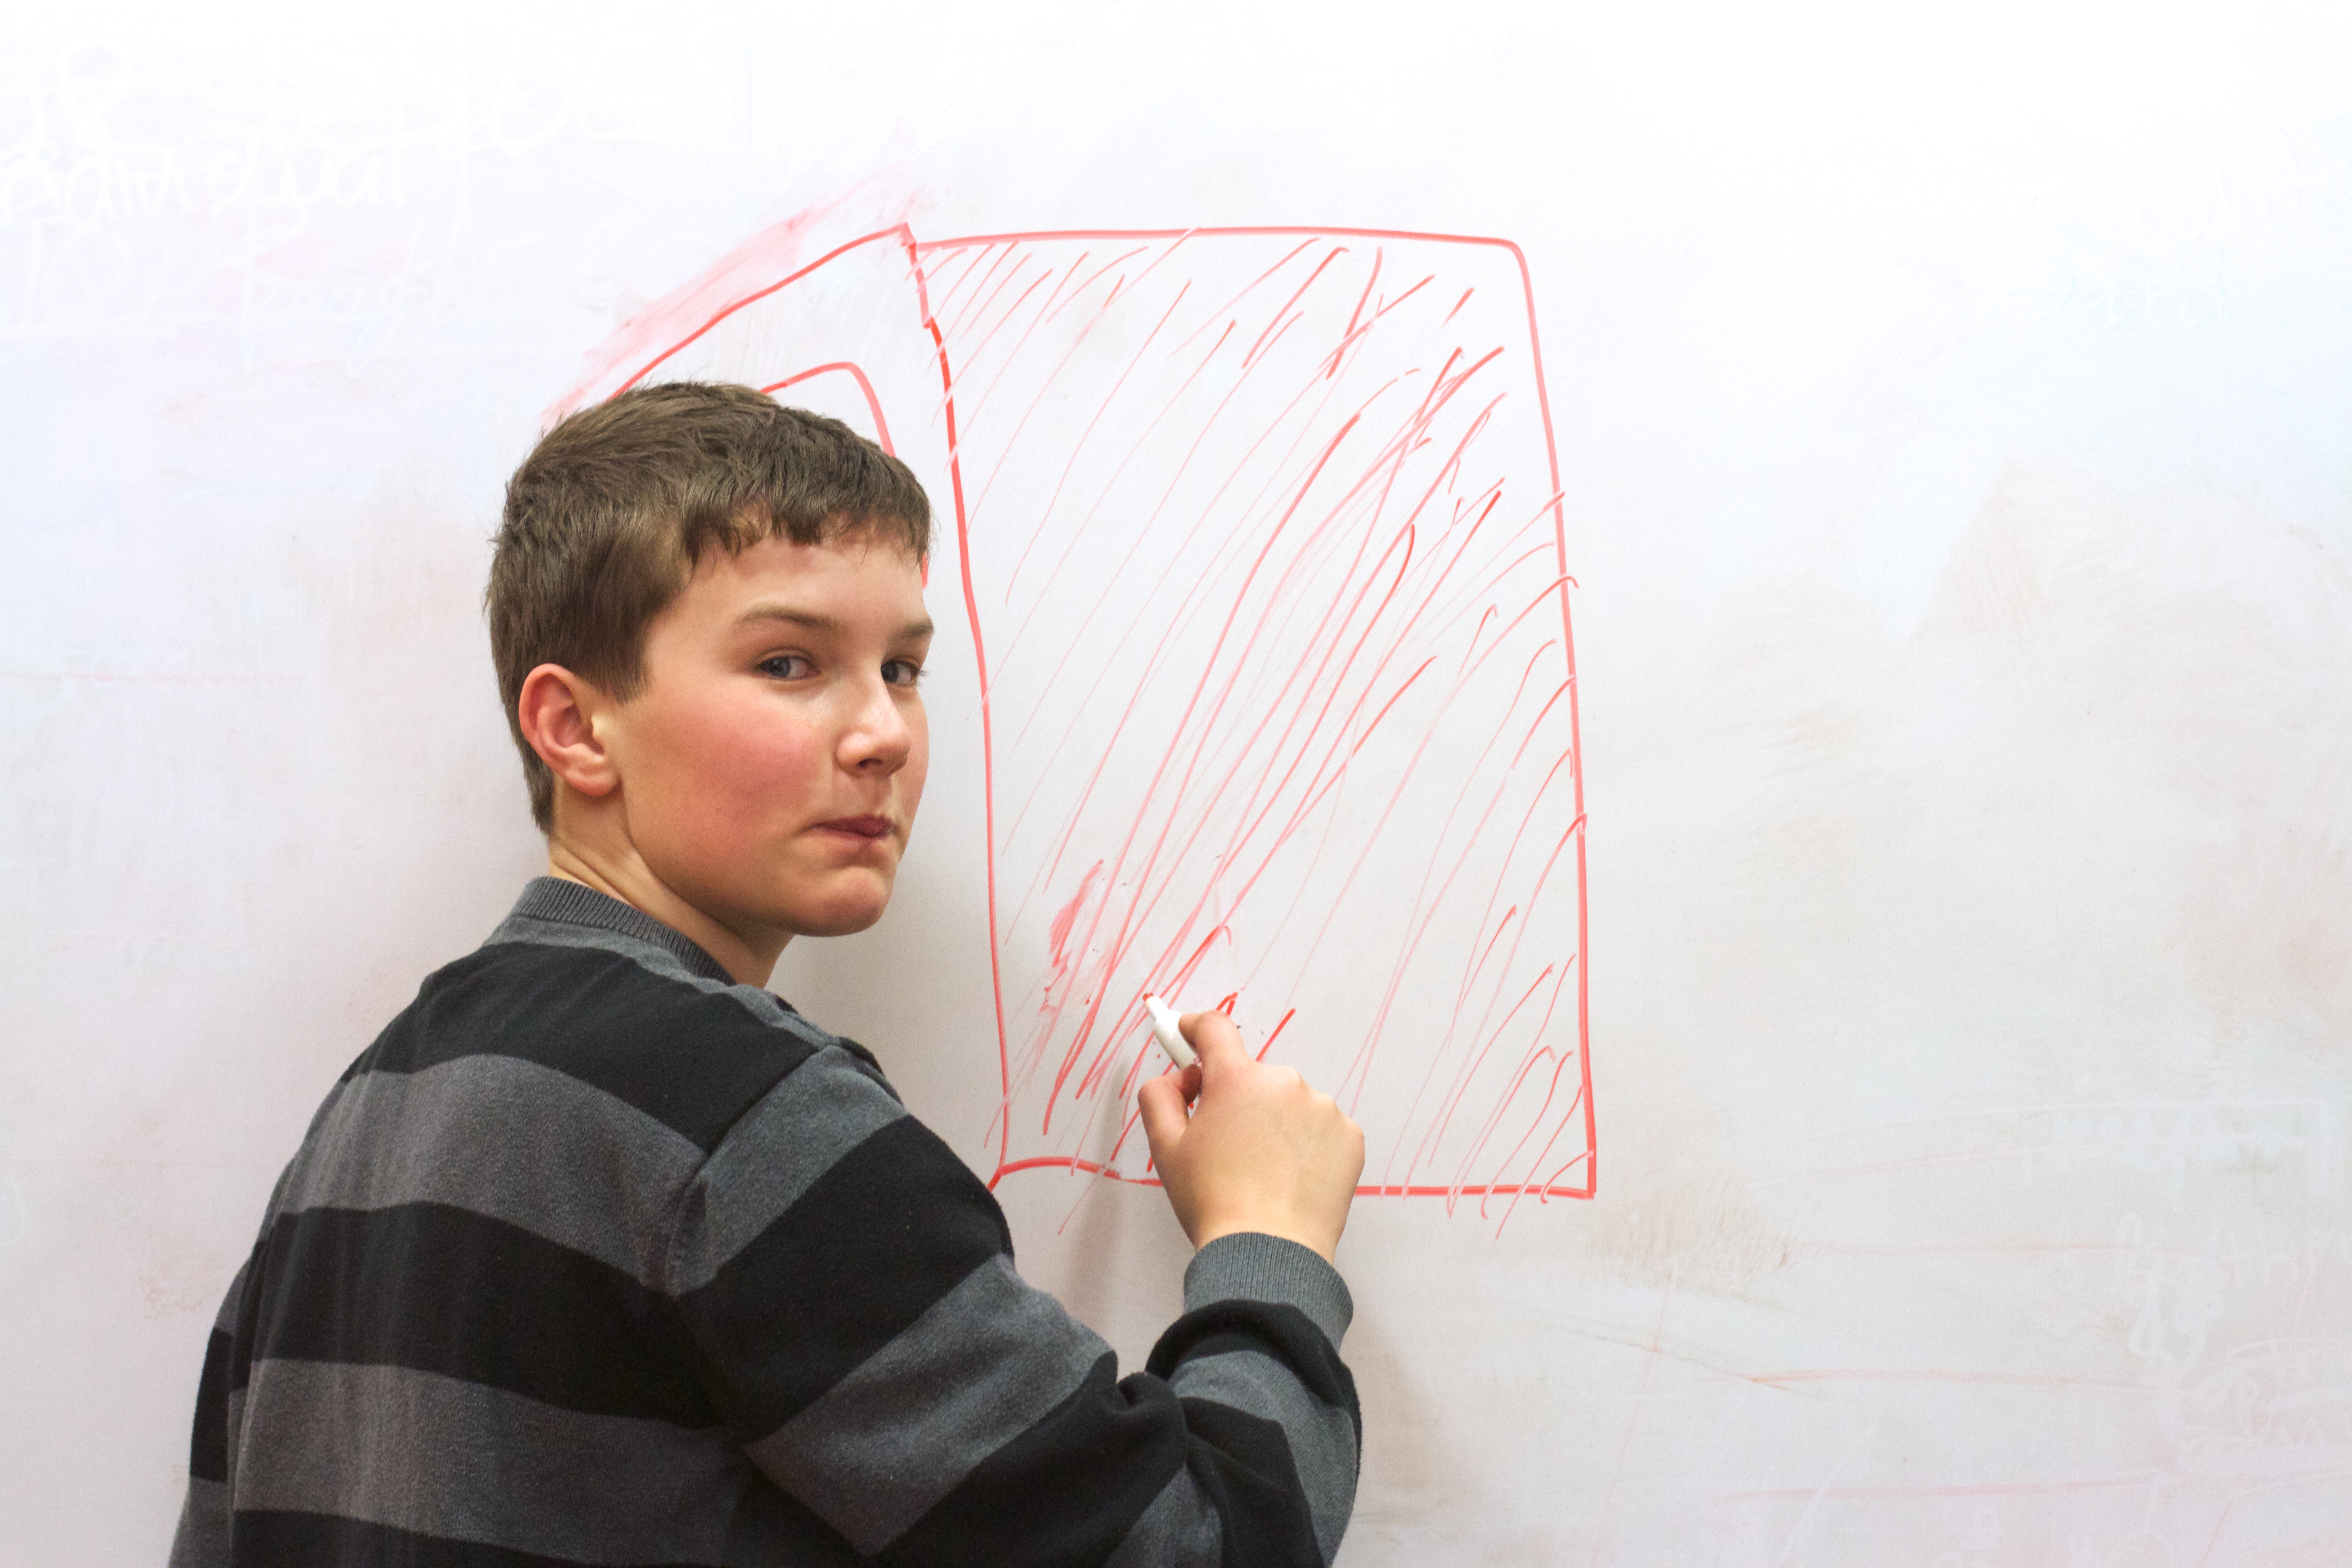
writing, hand, sense